Architecture of Wales

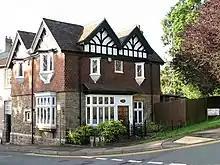
Chepstow – The Lodge on Mount Way

The derivation of Romanesque Revival architecture or Norman Revival architecture can be traced back to the late 17th century, but only became a recognisable architectural style around 1820. In 1817 Thomas Rickman published his "An Attempt to Discriminate the Styles of English Architecture from the Conquest To the Reformation". It was now realised that "round-arch architecture" was largely Romanesque in the British Isles and came to be described as Norman rather than Saxon. The start of an "archaeologically correct" Norman Revival can be recognised in the architecture of Thomas Hopper. His first attempt at this style was at Gosford Castle in Armagh in Ireland, but far more successful was his Penrhyn Castle near Bangor. This was built for the Pennant family, between 1820 and 1837. The style did not catch on for domestic buildings, though many country houses and mock castles were built in the Castle Gothic or Castellated style during the Victorian period, which was a mixed Gothic style.